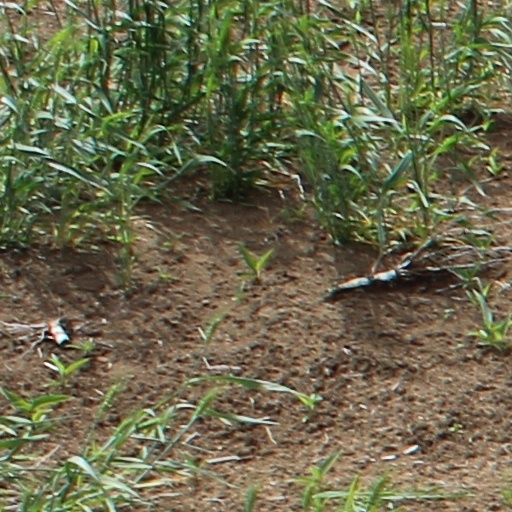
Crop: wheat